John Sanford (1803–1857)

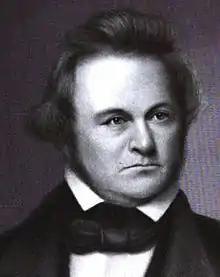
Rep. John Sanford, (D., N.Y.)

John Sanford (June 3, 1803 – October 4, 1857) was an American businessman and politician who served one term as a U.S. Representative from New York from 1841 to 1843.